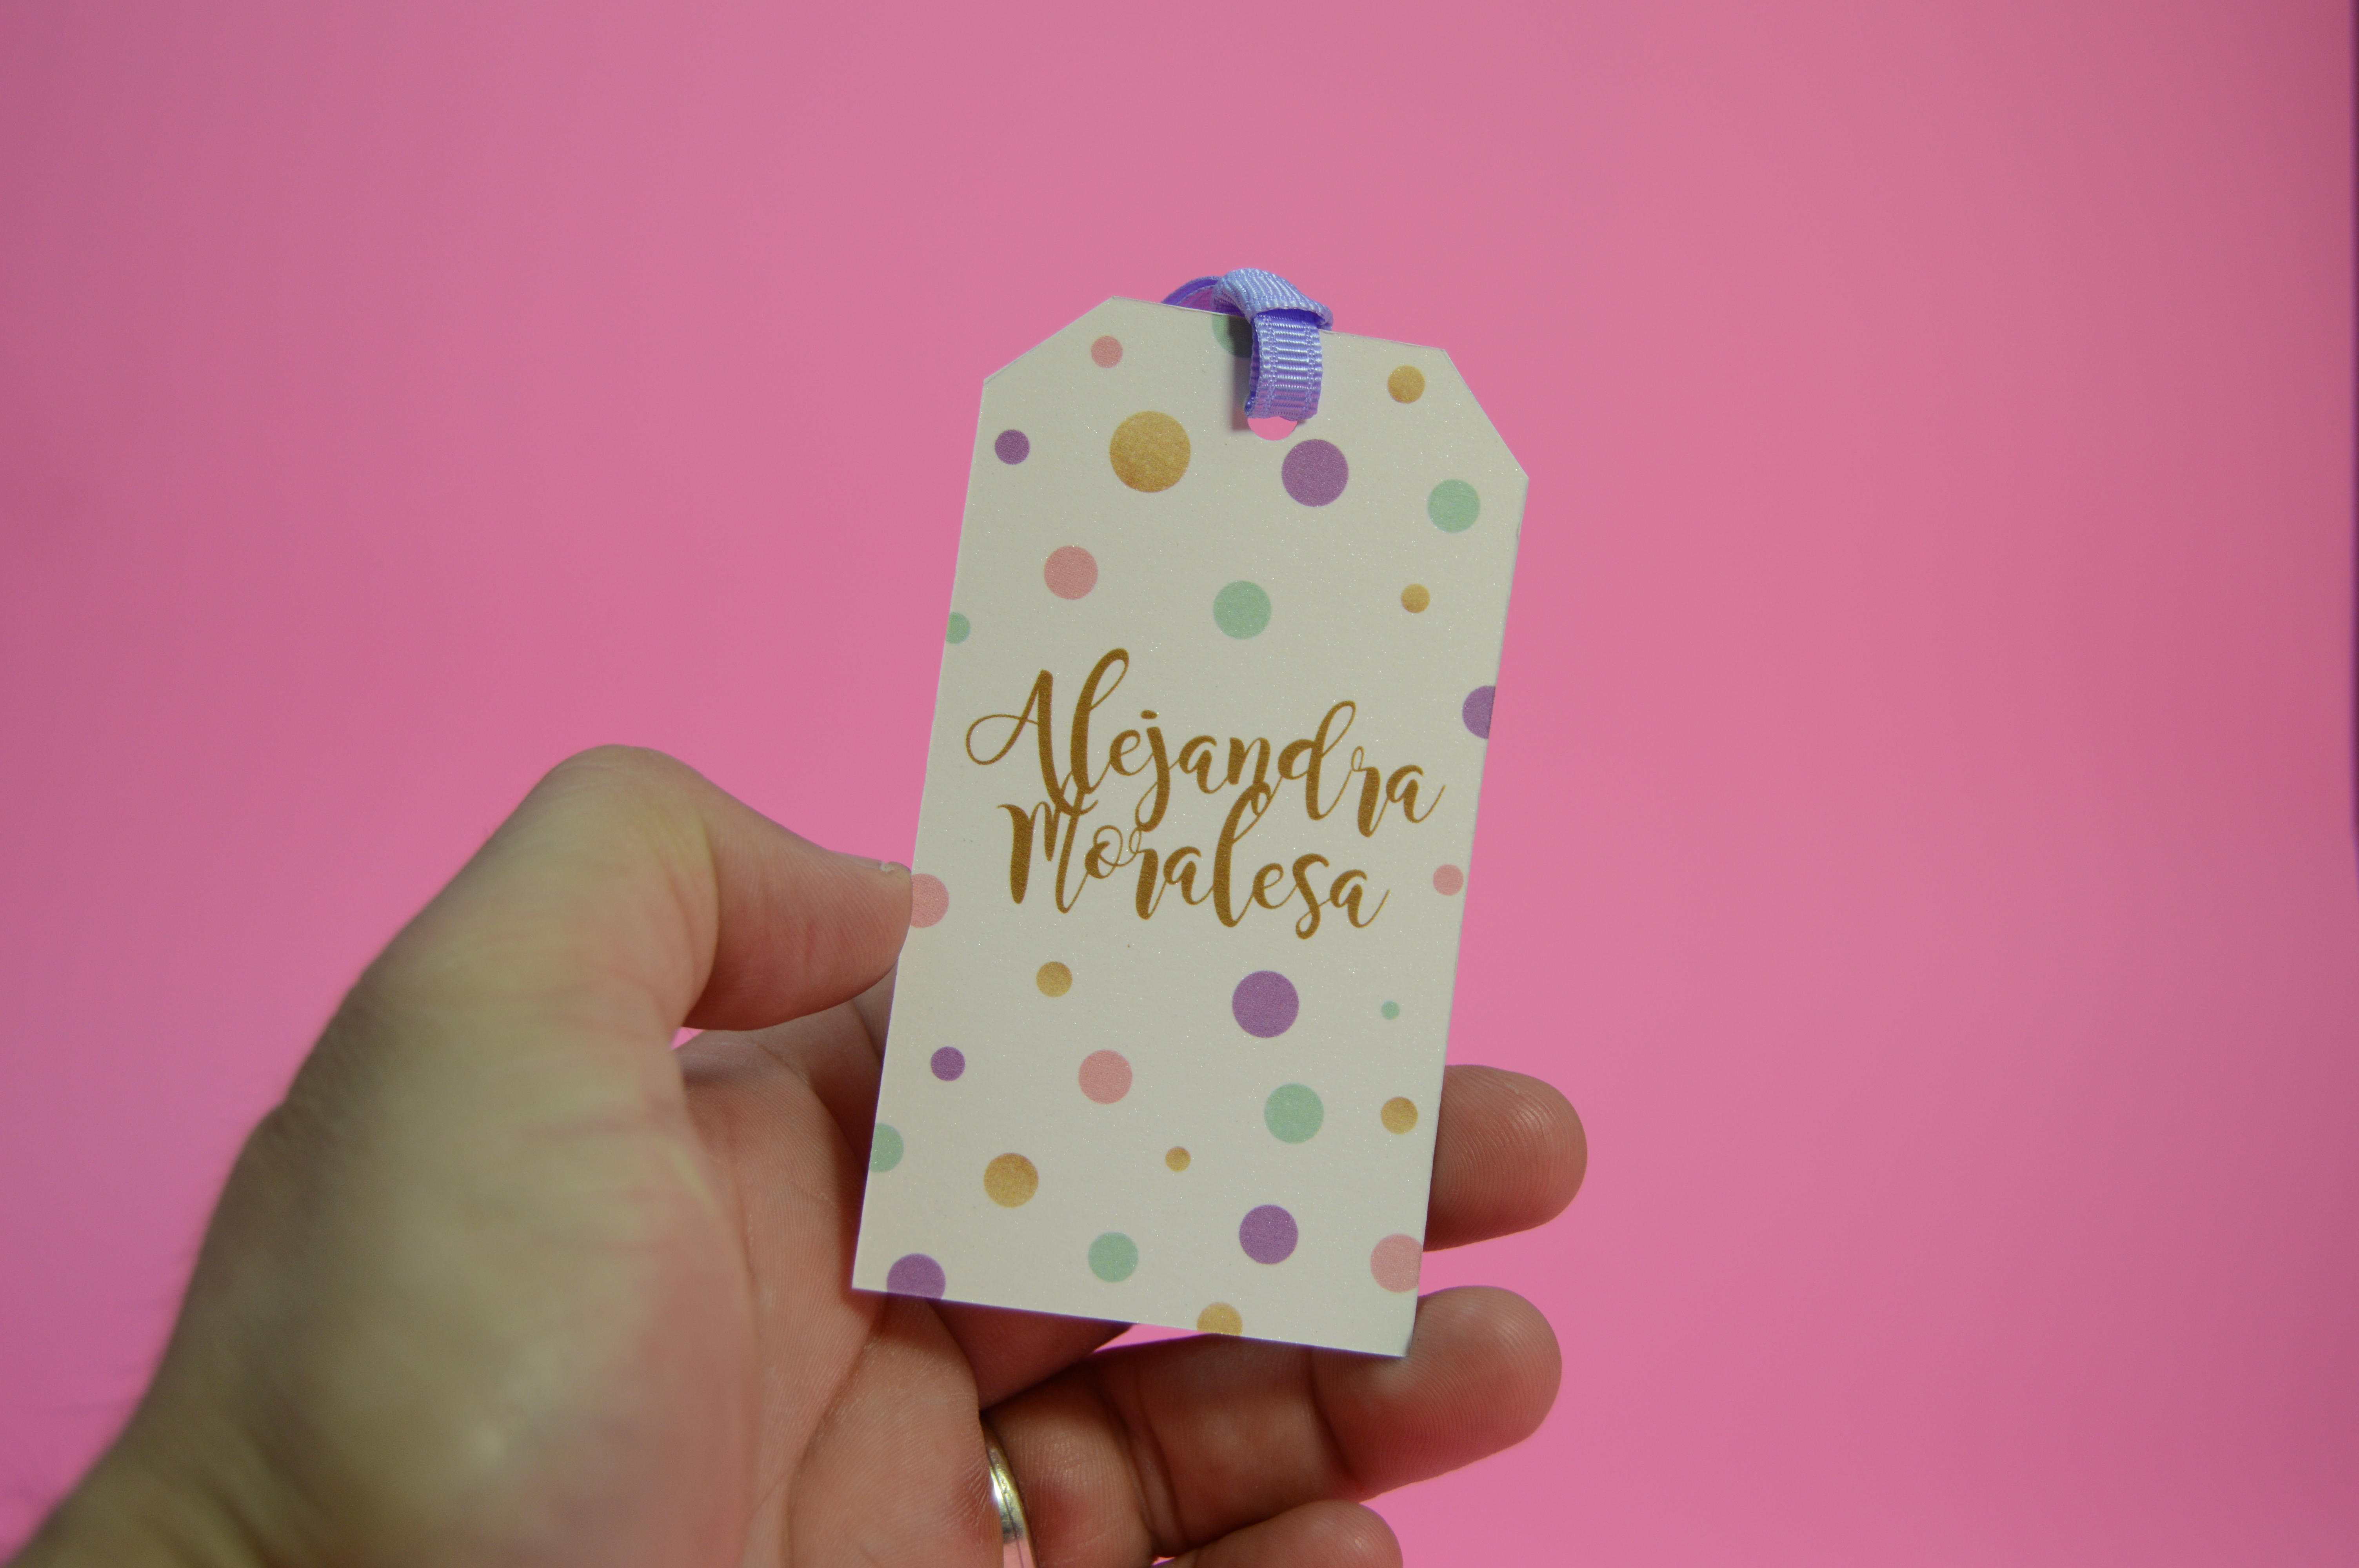
tag, hand, sweetness, paper, font, product